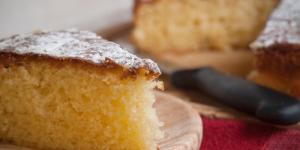
bizcocho casero facil